Mikola Ravienski

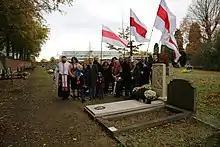
On the grave of Mikola Ravienski in Leuven

In November 2017, on Dziady (Grandfathers' Eve), the Belarusian community in Belgium and France installed a new tombstone on his grave. His resting place is used by the Belarusian community as a meeting place for commemorative events.